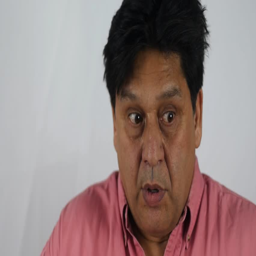
a man thinking about something in a humorous way